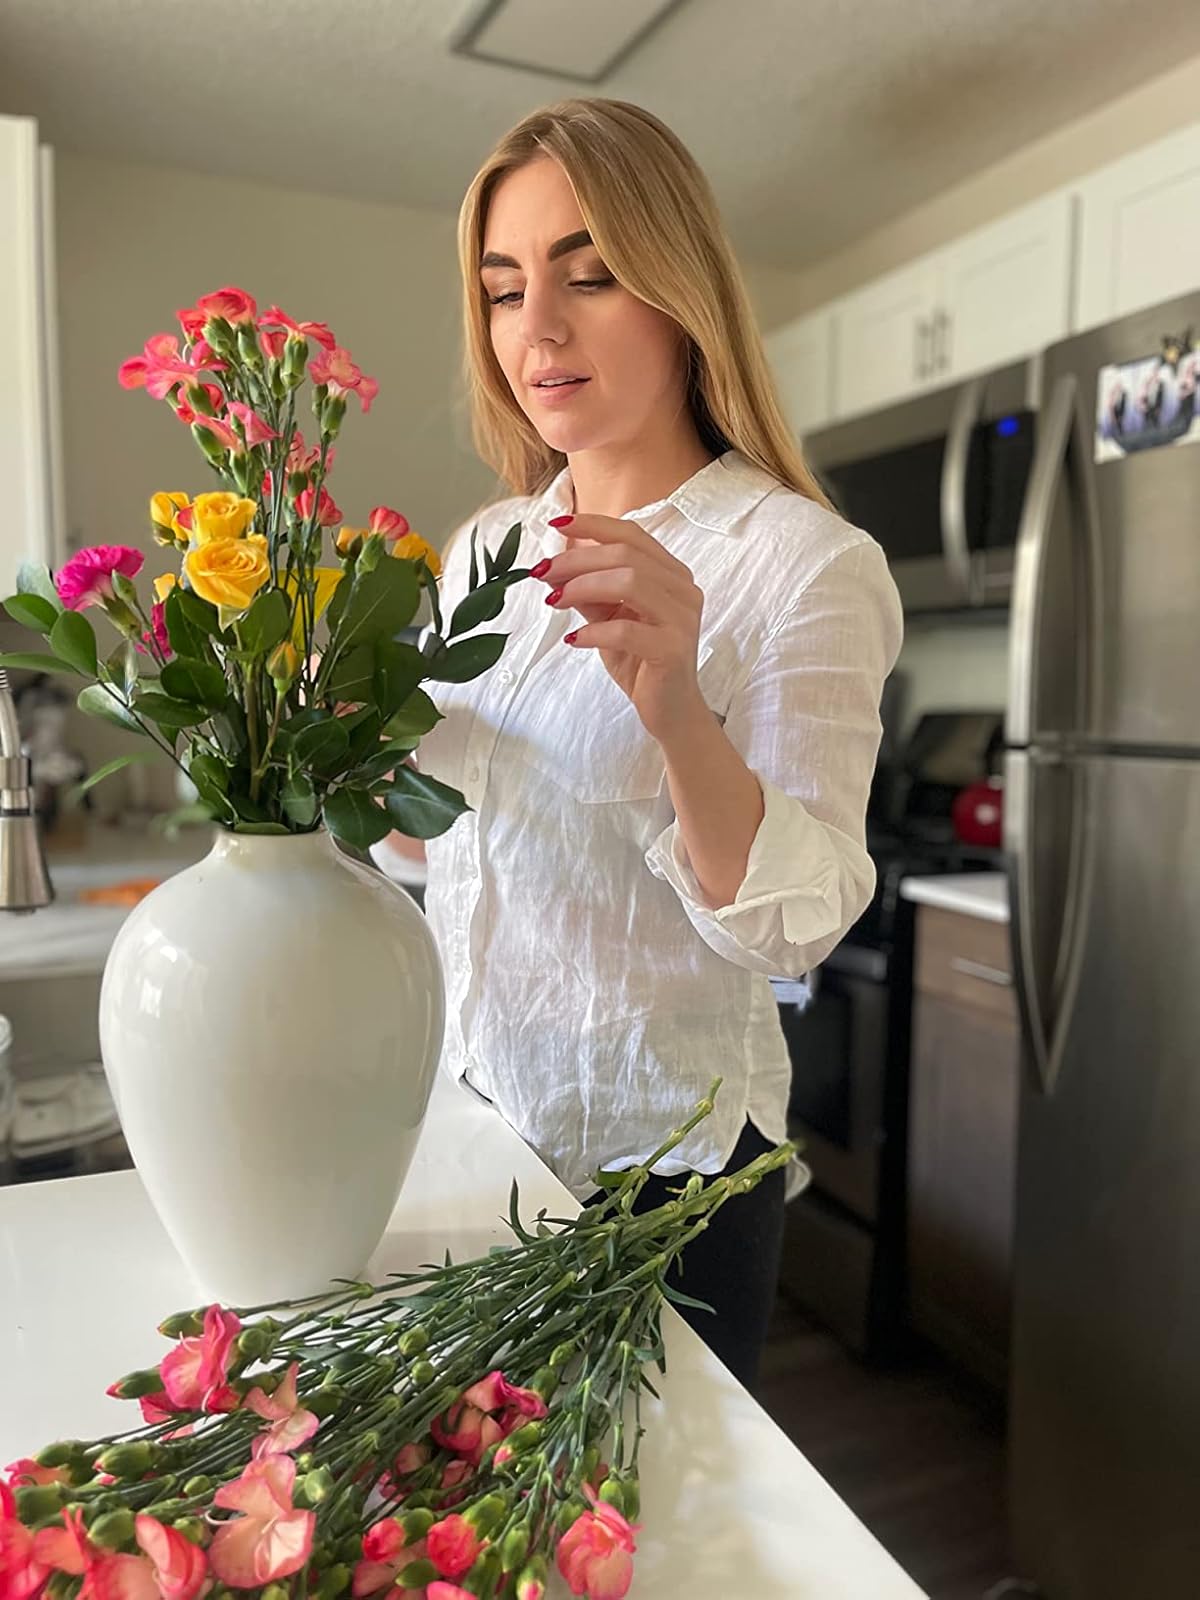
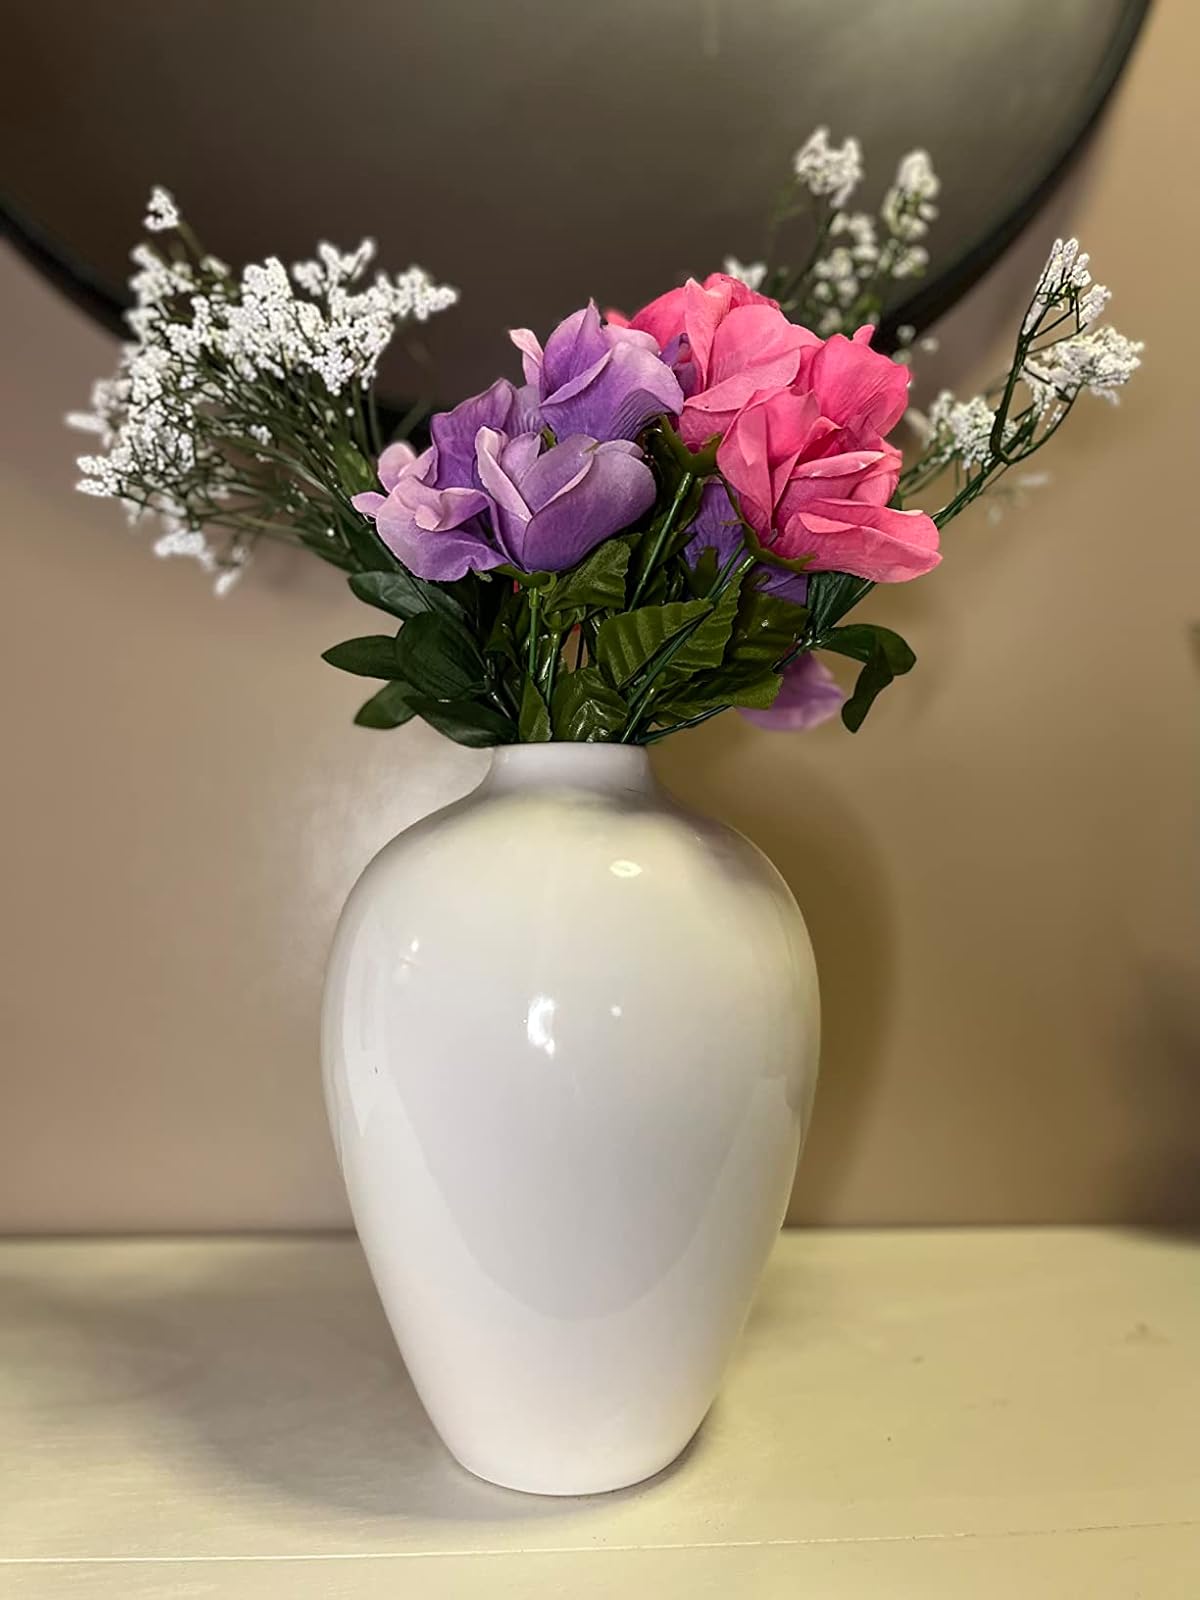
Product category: vase
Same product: yes